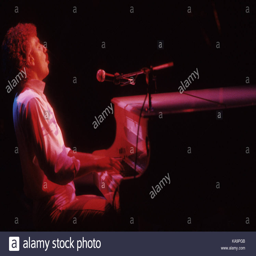
singer and progressive rock artist